Hot Chili

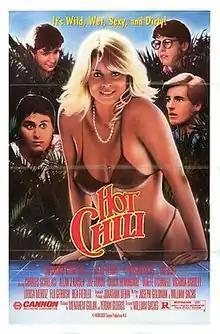
Movie poster

Hot Chili (also known as Hot Summer) is a 1985 comedy film directed by William Sachs, and co-written by Sachs with Menahem Golan (who is credited in the film as Joseph Goldman). It stars Allan Kayser, Joe Rubbo, and Taaffe O'Connell. It was filmed in Mexico.